Jan Wątroba

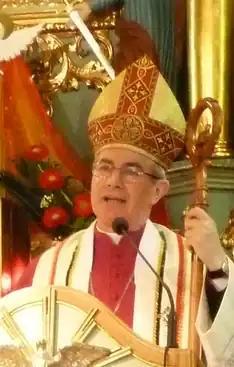
Wątroba in 2013

Jan Franciszek Wątroba (born 4 December 1953) is the current Roman Catholic bishop of Rzeszów, in Poland.